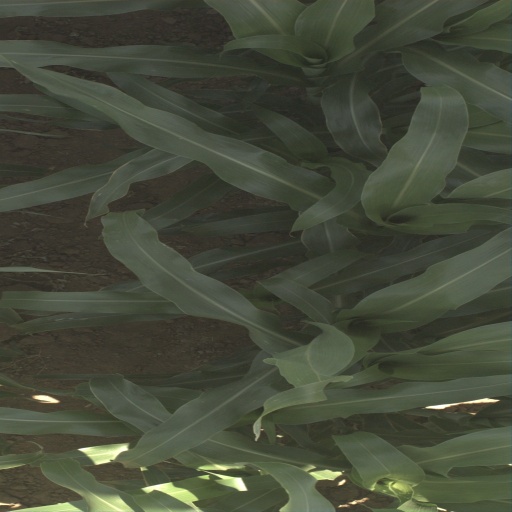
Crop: sorghum